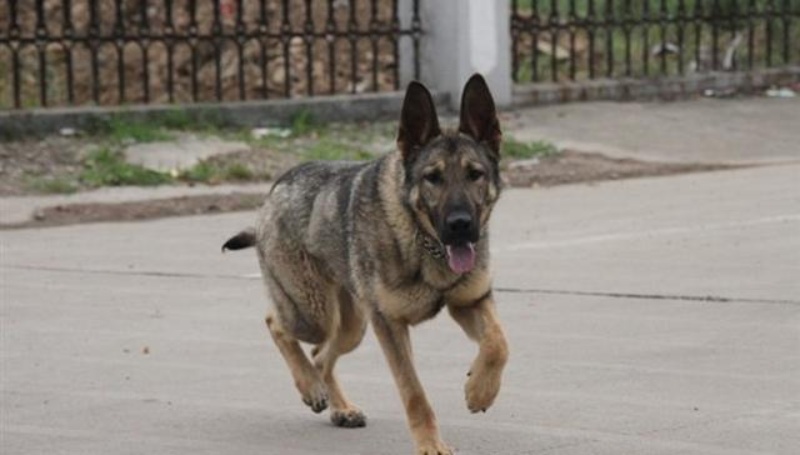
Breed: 258-n000104-Black_sable